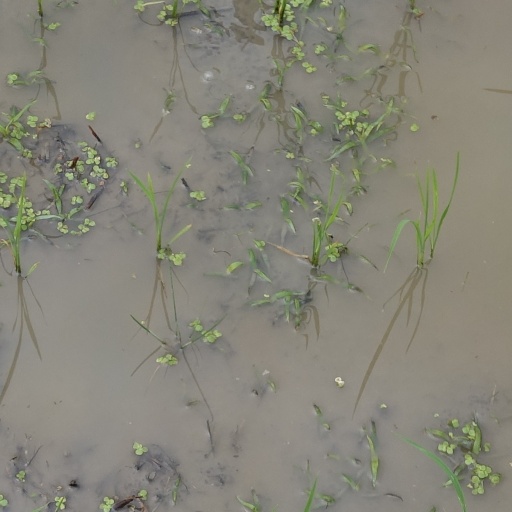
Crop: rice